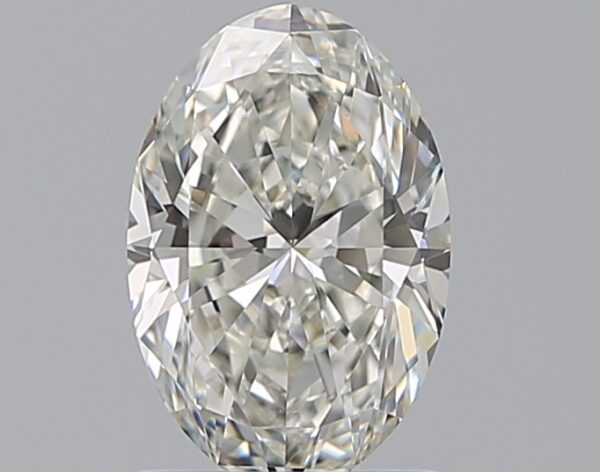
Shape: oval
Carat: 1.2
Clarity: VVS1
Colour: I
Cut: EX
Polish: EX
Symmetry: EX
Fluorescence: M
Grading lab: GIA
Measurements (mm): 8.73 x 5.8 x 3.64